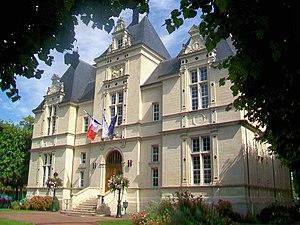
L'hôtel de Ville, façade principale ouest.
L'Isle-Adam est une ville francilienne du centre nord du Val-d'Oise située sur la rive gauche de l'Oise à vingt-cinq kilomètres à vol d'oiseau au nord-nord-ouest des portes de Paris, une dizaine au nord est de Pontoise et trente-cinq au sud de Beauvais. Elle forme avec Parmain, commune voisine de la rive droite de l'Oise, une petite agglomération d'environ 16 000 habitants. Ses habitants sont appelés les Adamois.